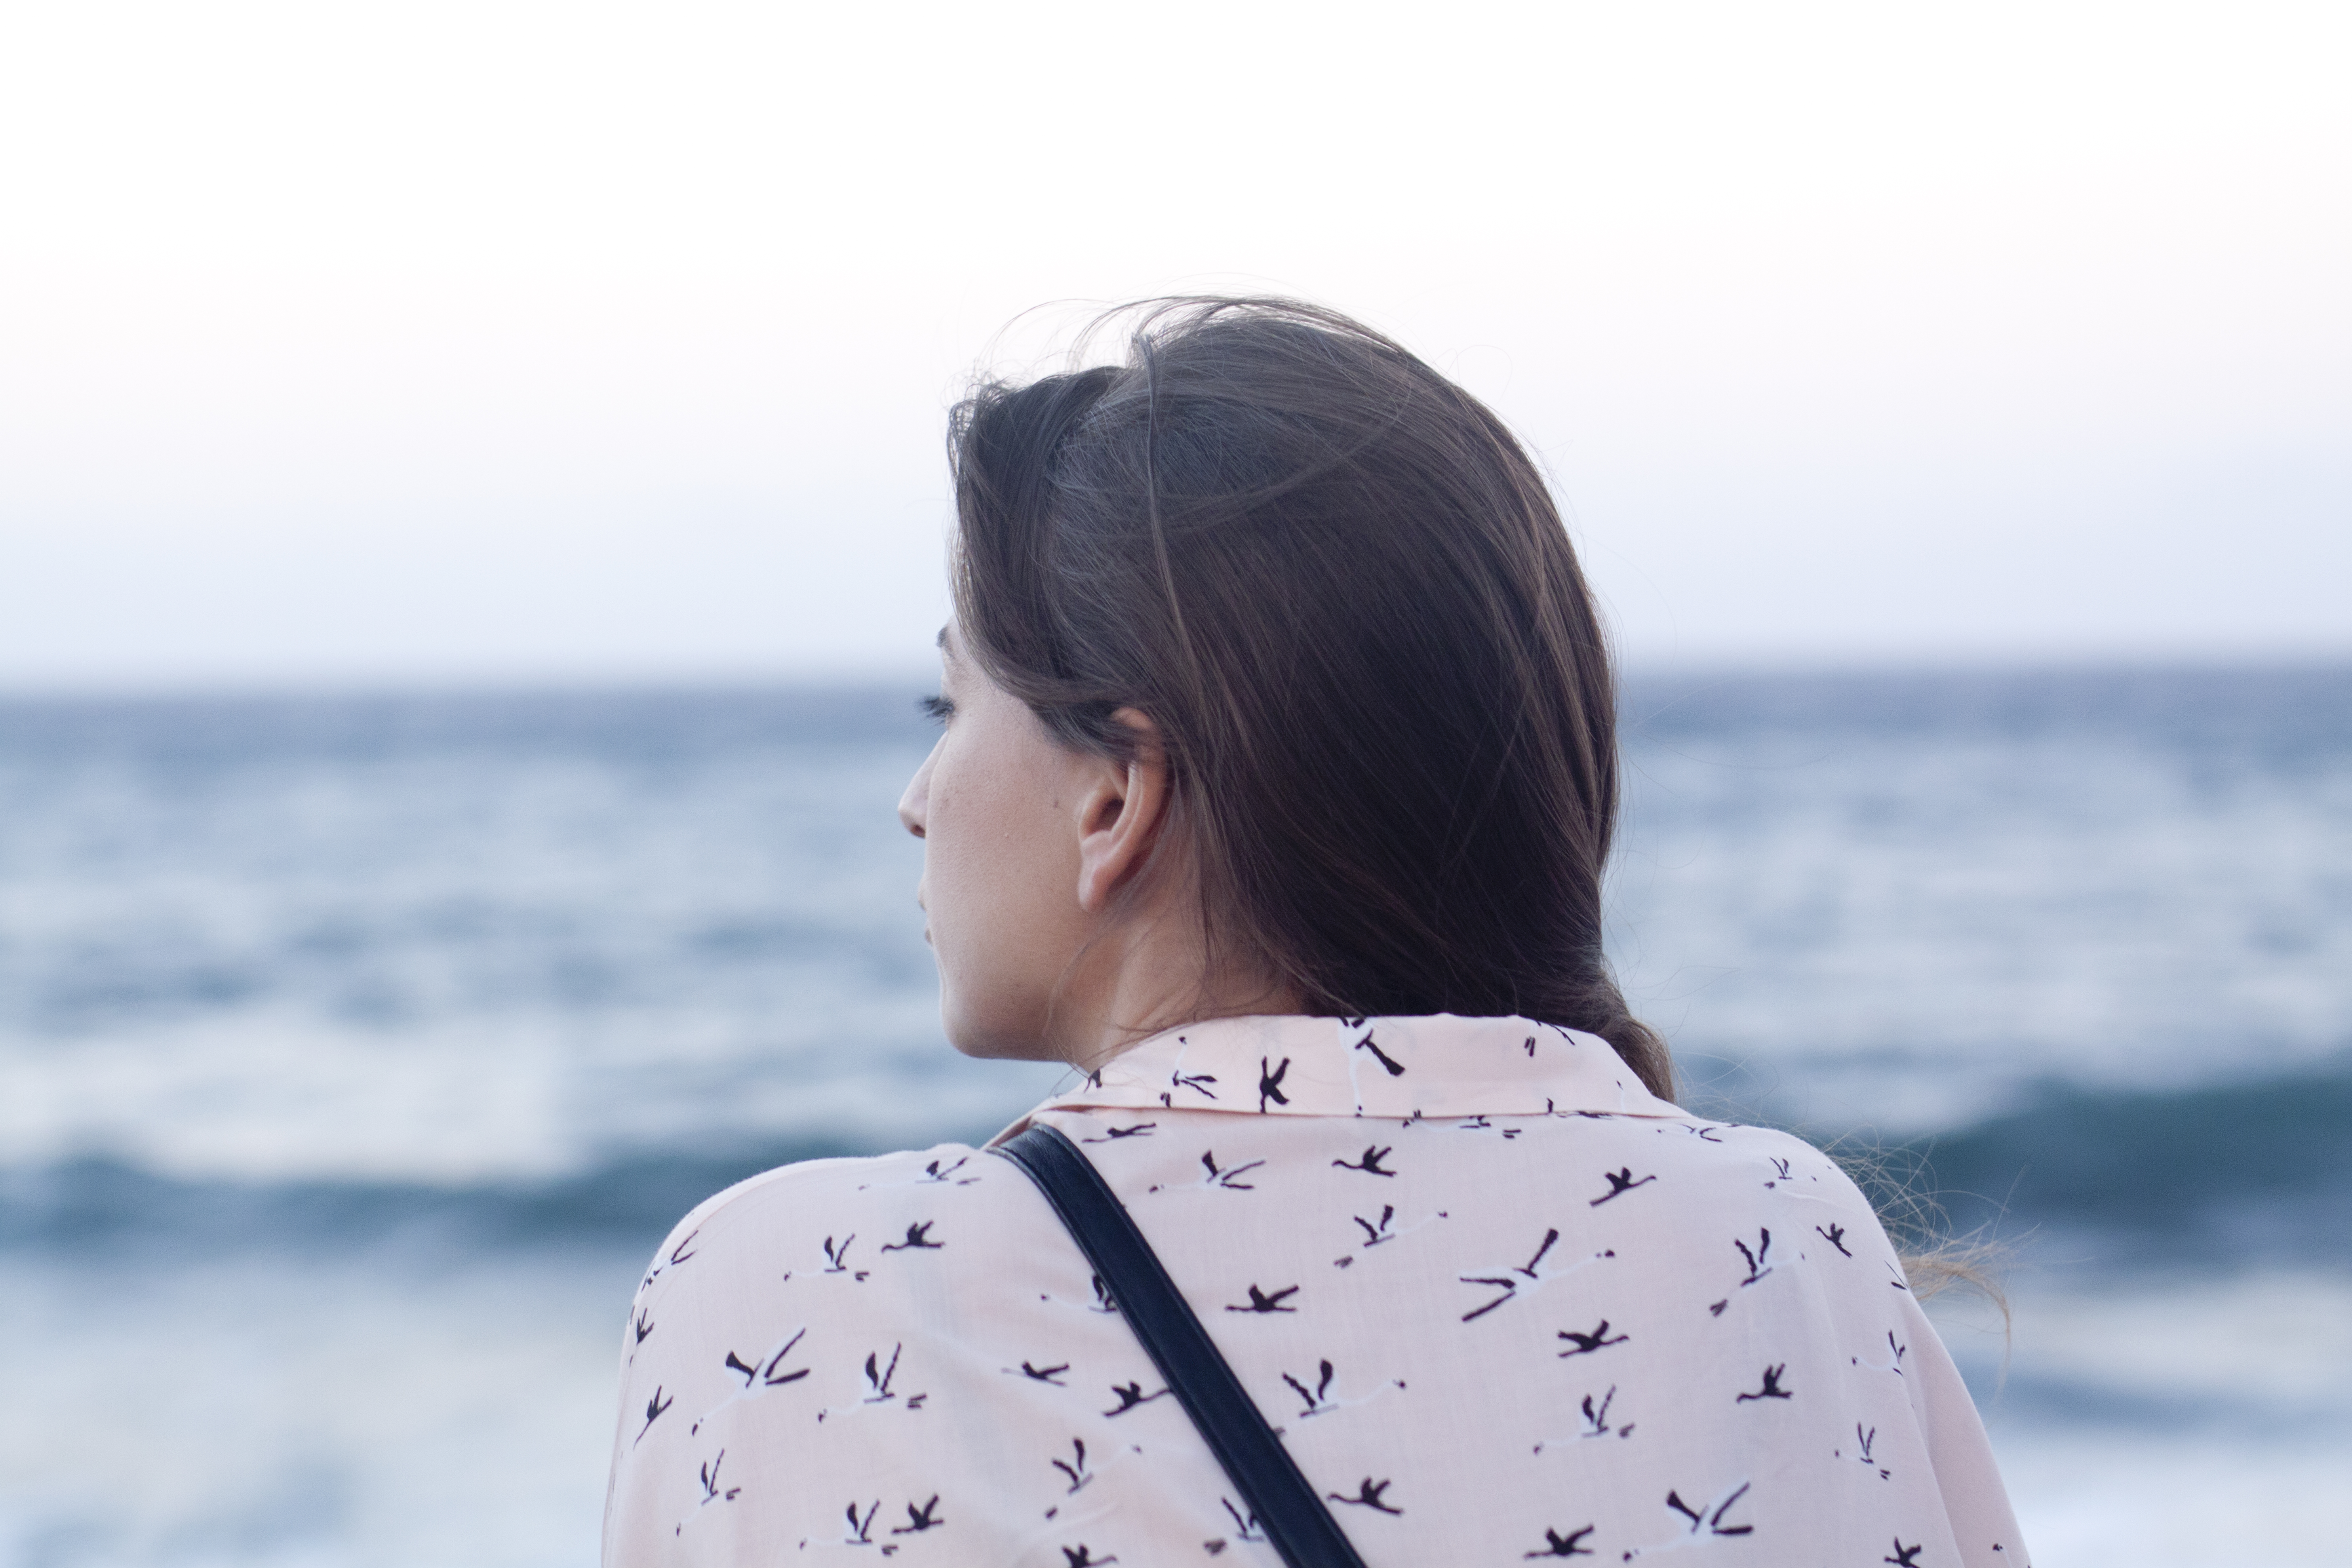
sea, person, girl, woman, hair, photography, portrait, model, spring, romance, blue, hairstyle, dress, photograph, beauty, emotion, blouse, interaction, photo shoot, portrait photography